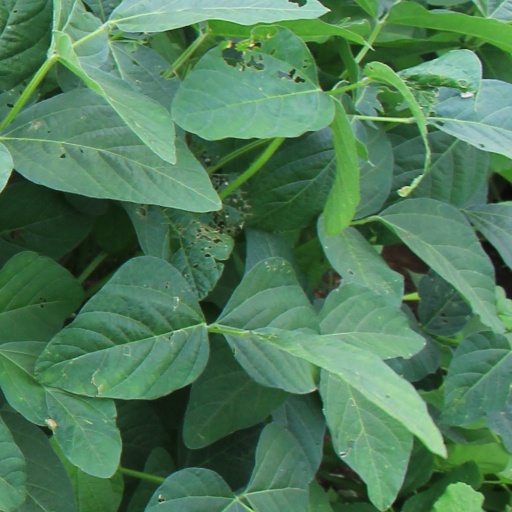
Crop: soybean